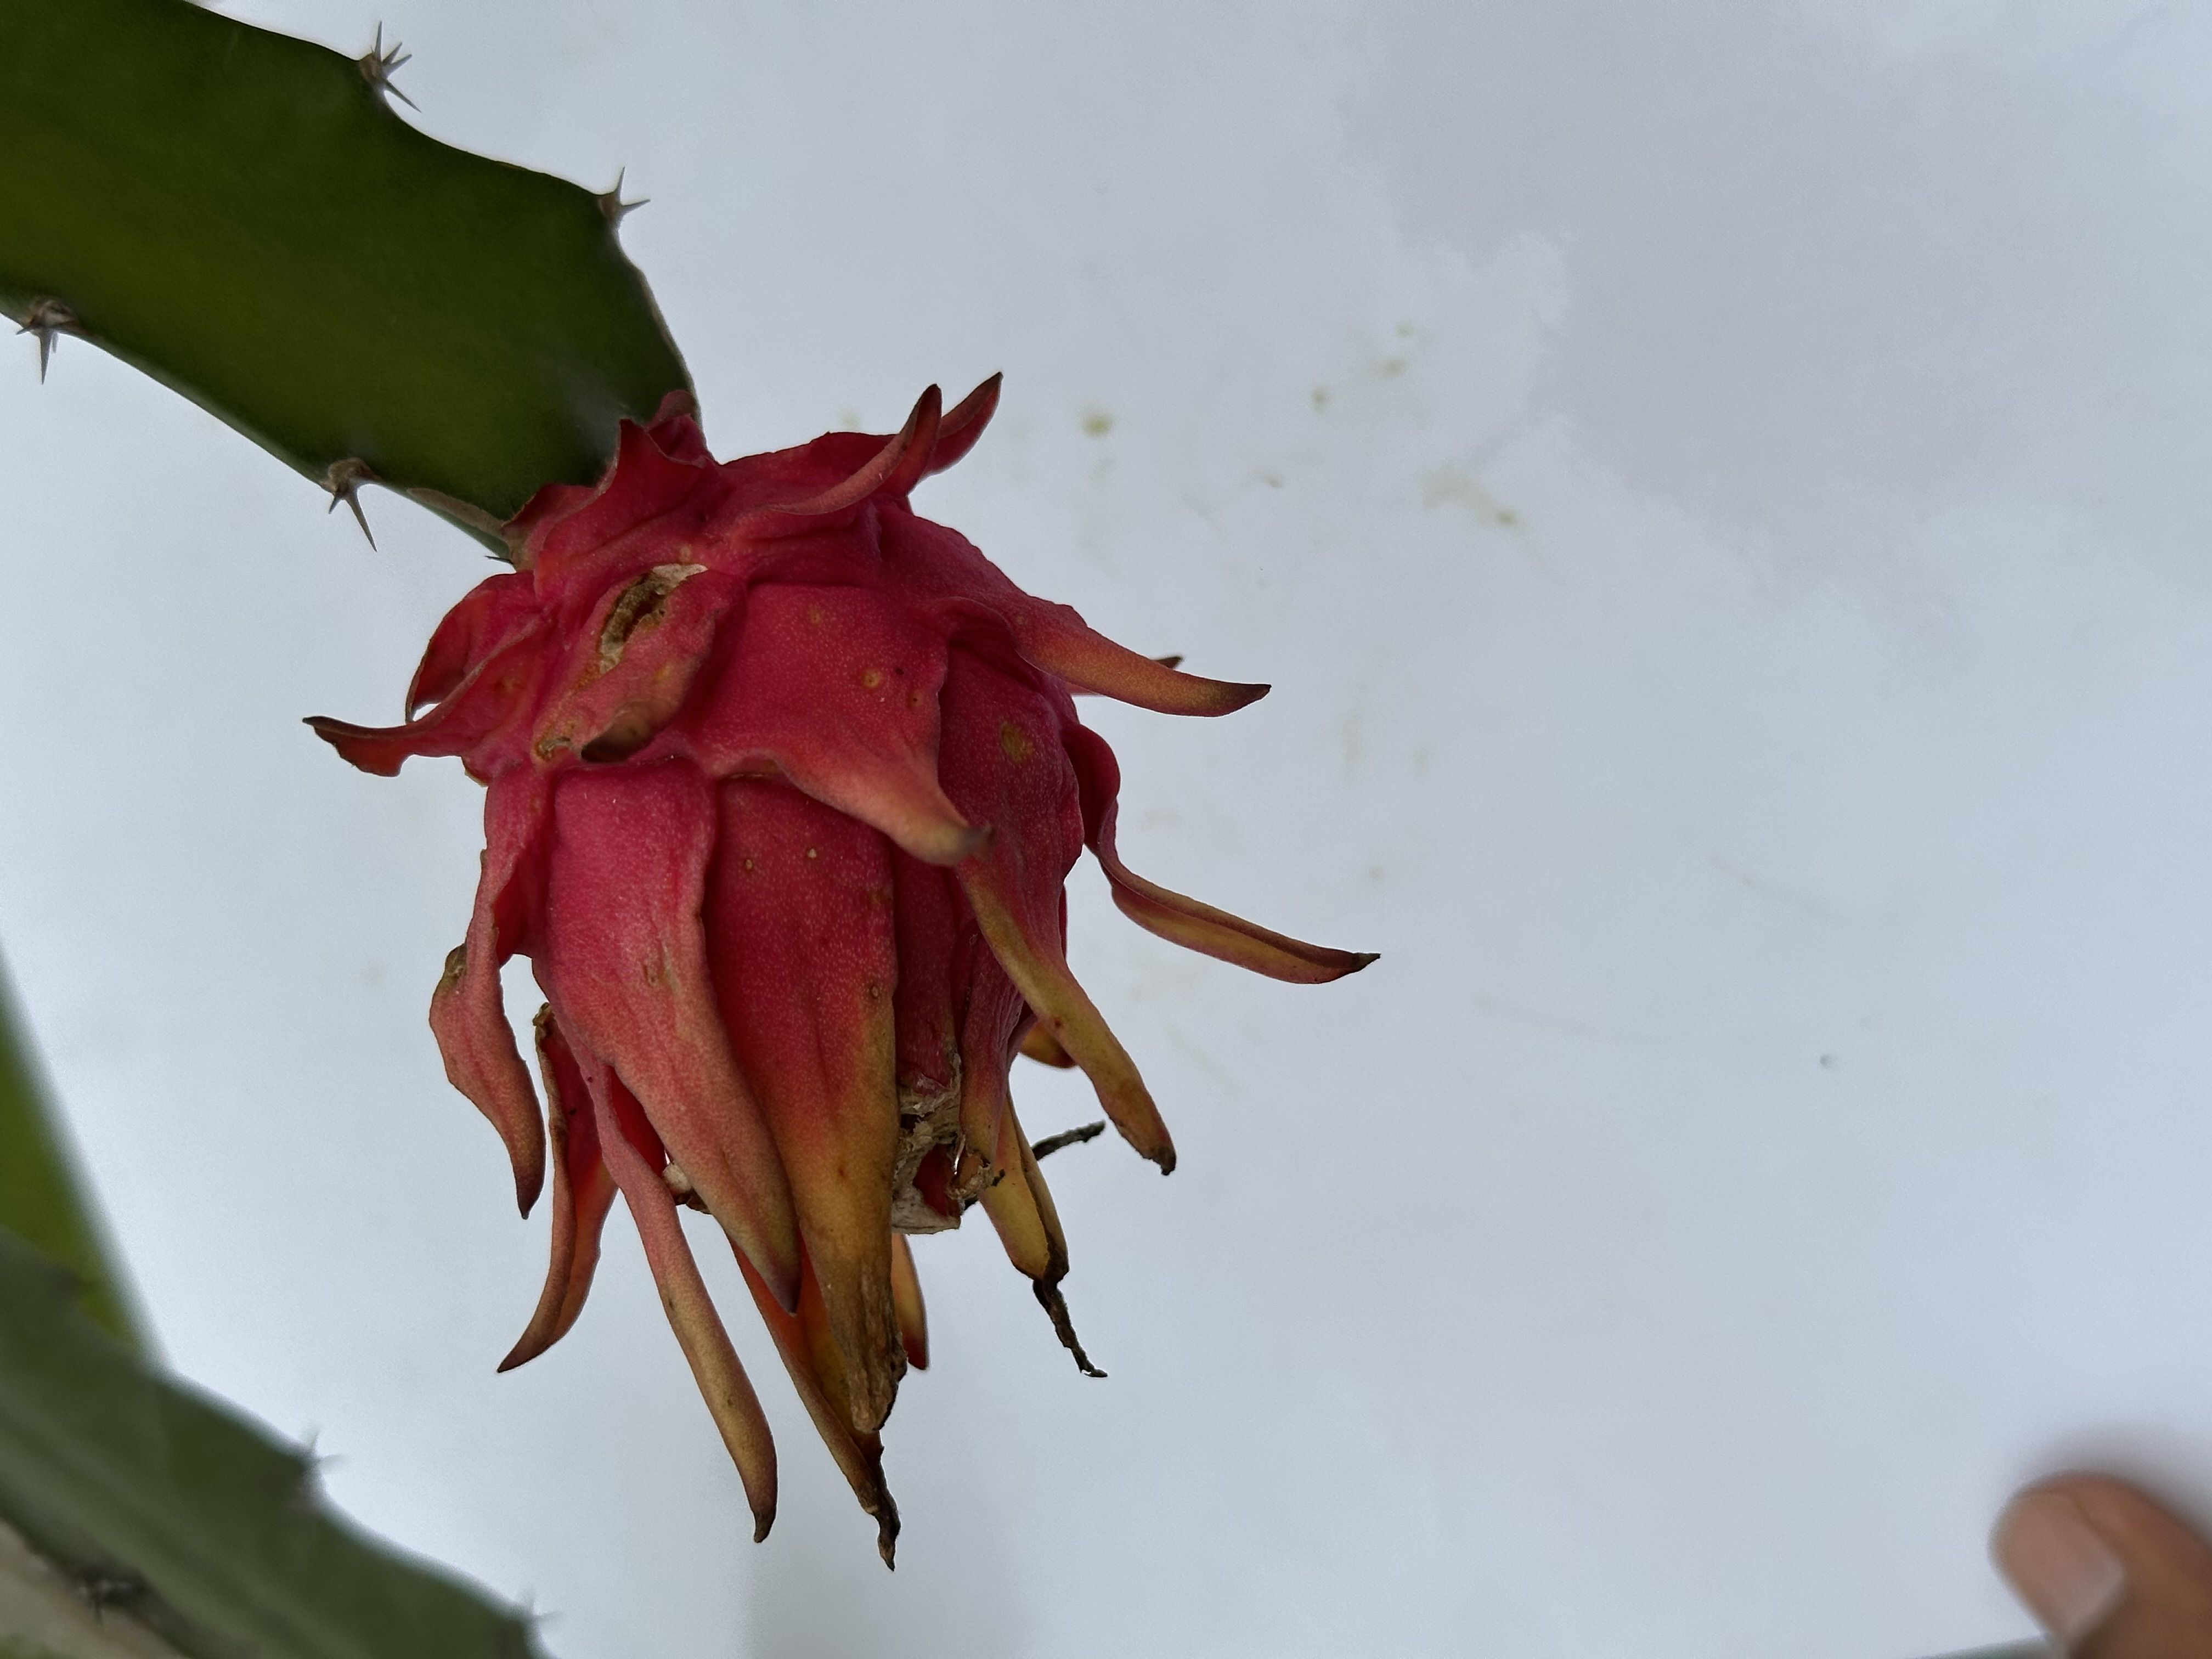
Label: Good fruit